Hourui station

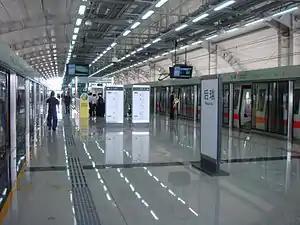

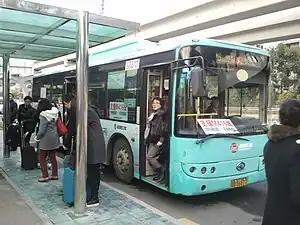

Hourui station is an elevated station on Line 1 of the Shenzhen Metro in Shenzhen, Guangdong Province, China. The station opened on 15 June 2011.